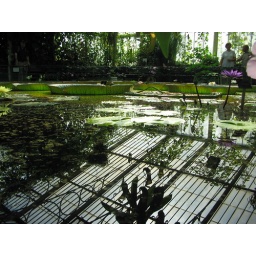
lilly pad in glass house